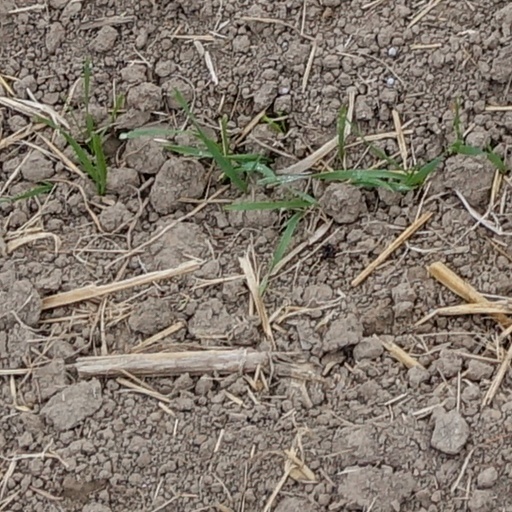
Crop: wheat